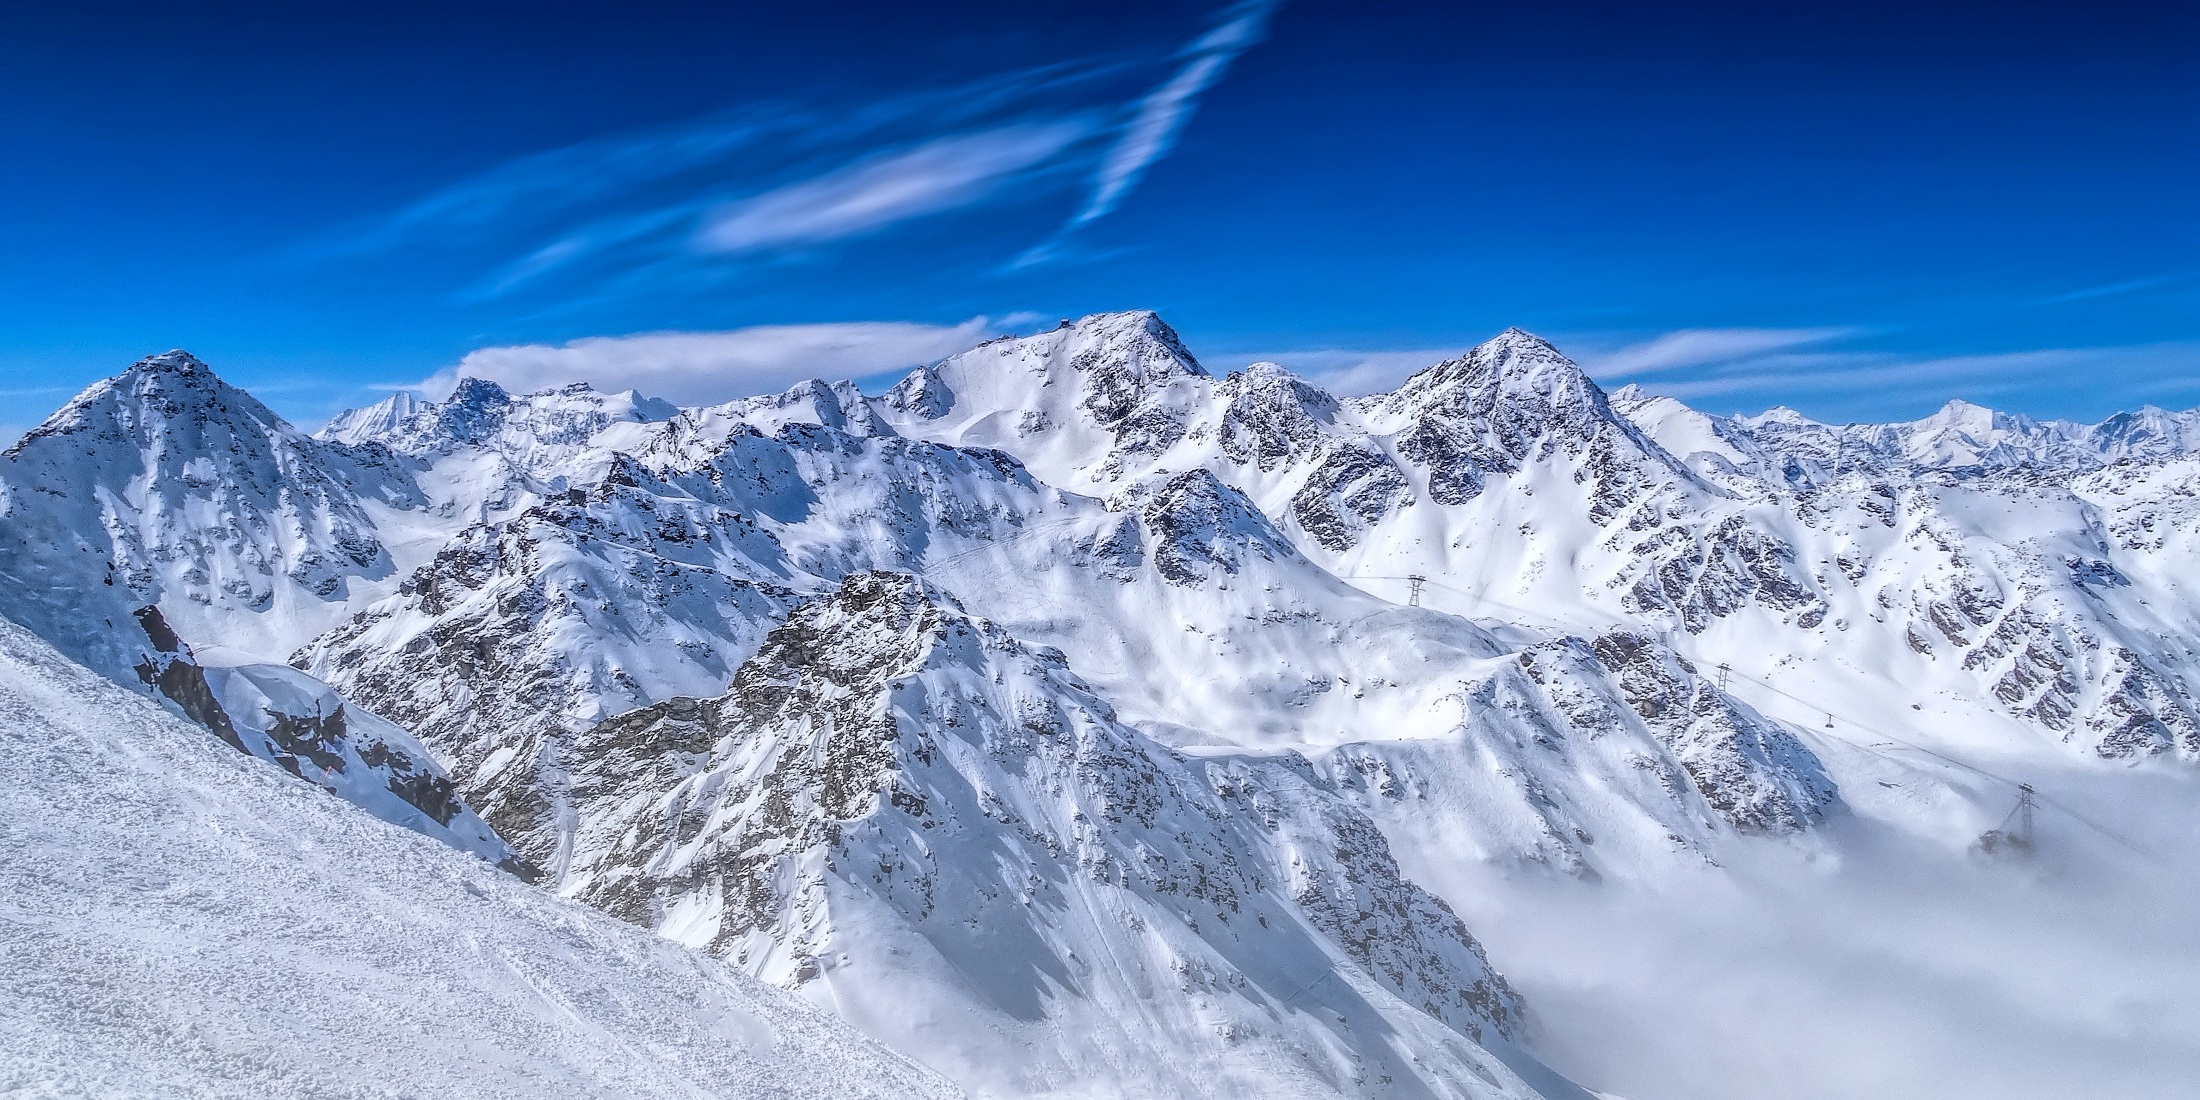
nature, mountain, snow, winter, mountain range, panorama, recreation, clear, hike, holiday, skiing, ridge, summit, blue sky, austria, lift, massif, mountains, alps, views, piste, skis, the sky, landform, ski touring, snowy alps, winter holidays, cableway, breather, the cable car, ski mountaineering, geographical feature, mountainous landforms, geological phenomenon